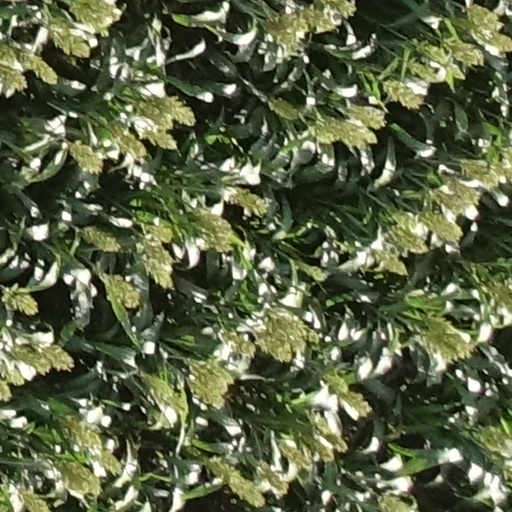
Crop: sorghum